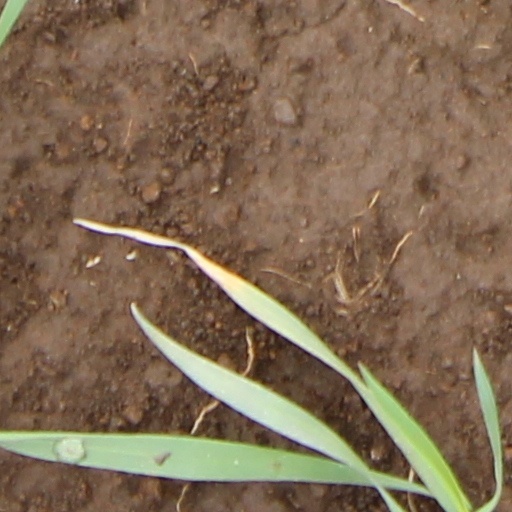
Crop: wheat